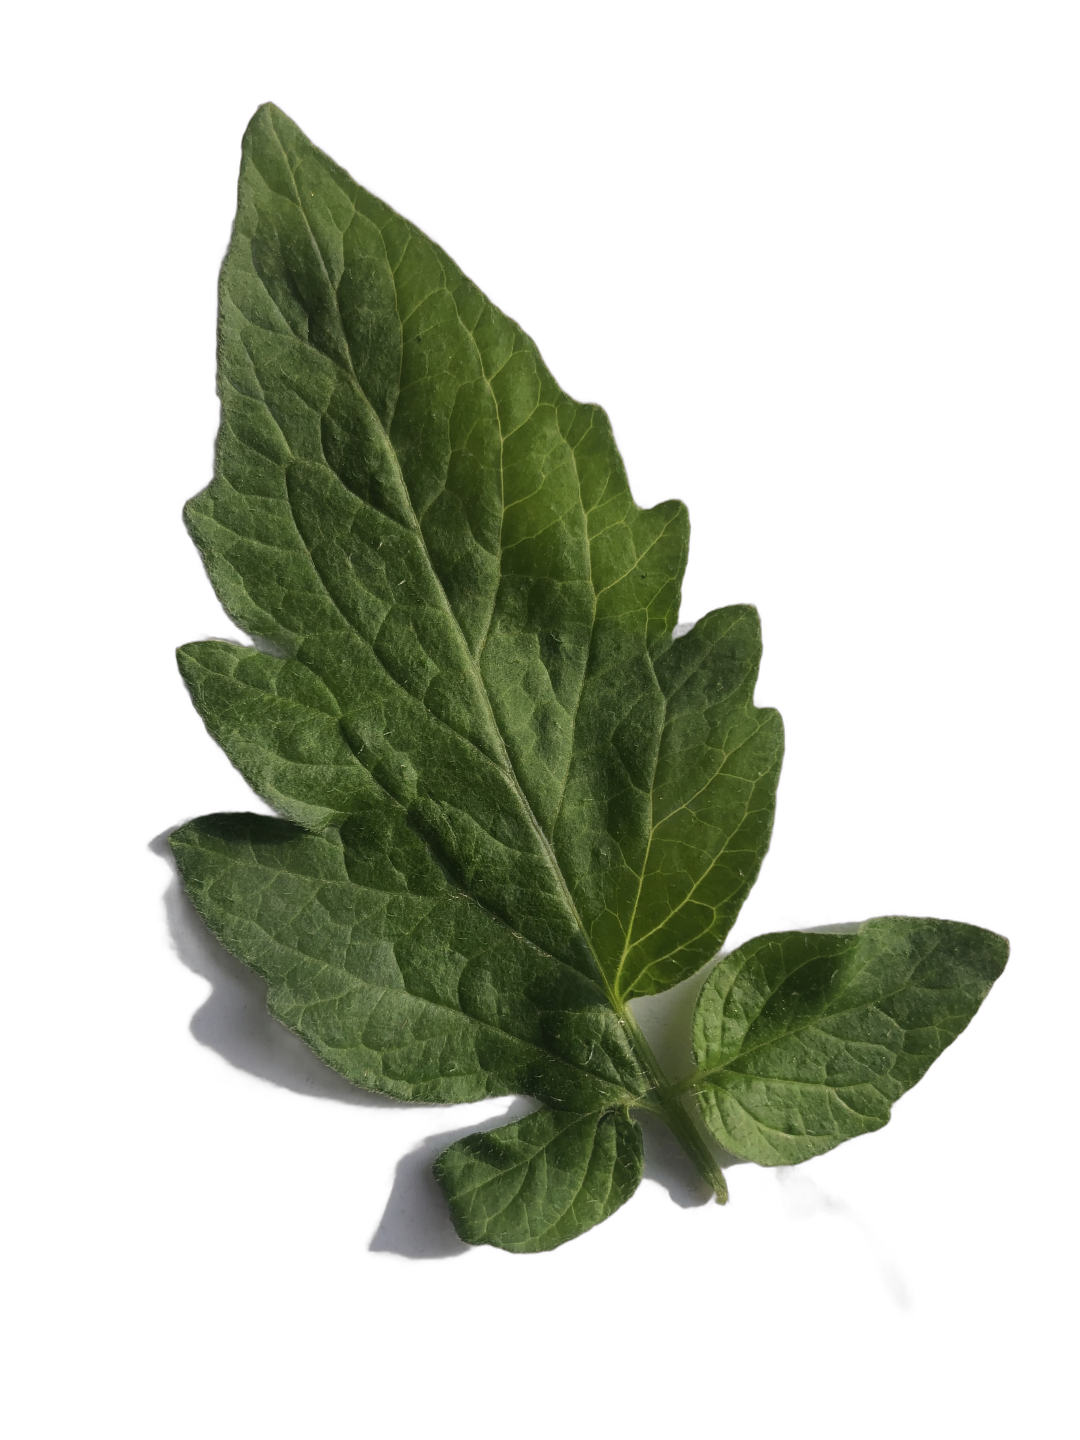
Crop: Tomato
Label: Healthy